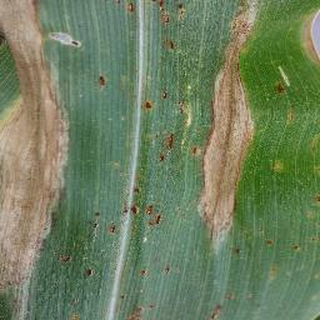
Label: corn_northern_leaf_blight